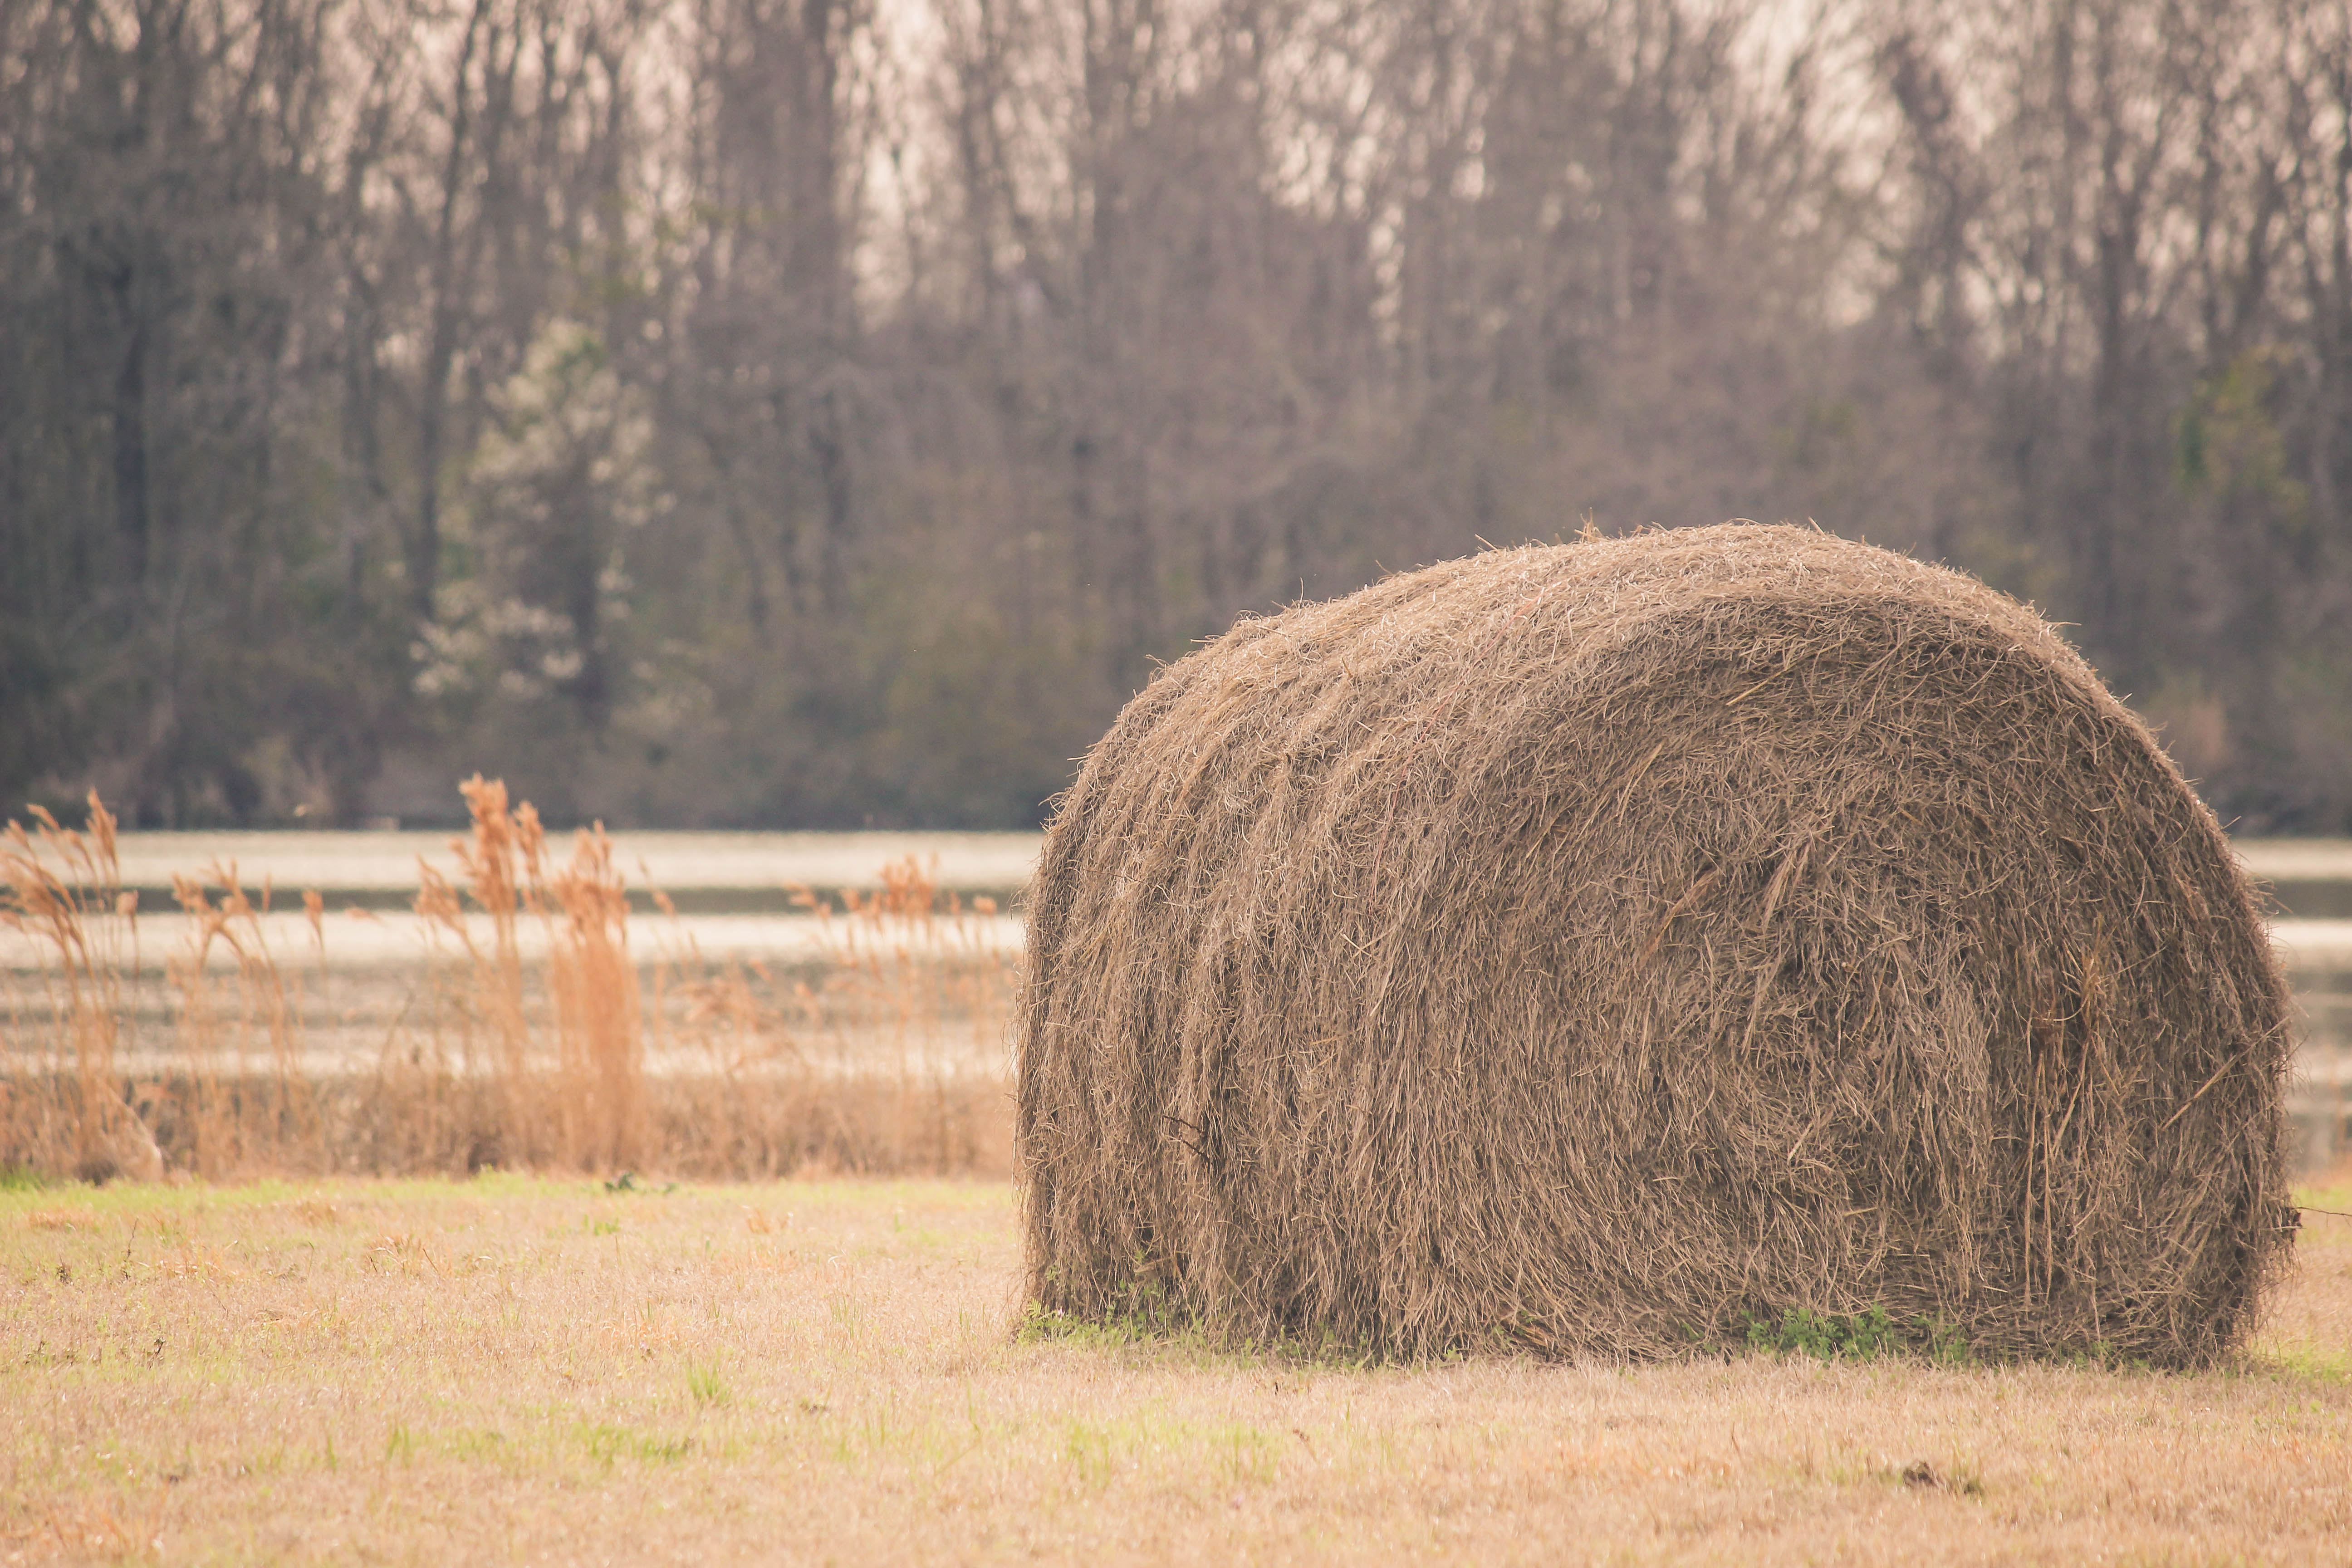
tree, grass, plant, wood, hay, field, farm, meadow, prairie, countryside, rural, farming, crop, pasture, soil, agriculture, hay bale, outdoors, straw, rural area, grass family, woody plant